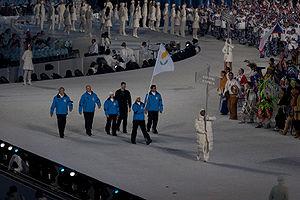
Cet article contient des informations sur la participation et les résultats de Chypre aux Jeux olympiques d'hiver de 2010 à Vancouver au Canada. Chypre était représenté par deux athlètes, qui participent tous deux au ski alpin.